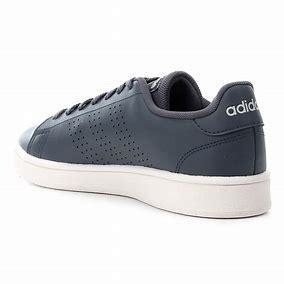
Brand: Adidas
Model: Advantage